Dogern station

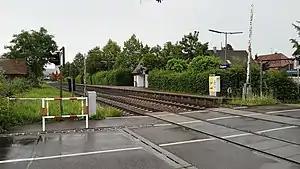
The station platform in 2019

Dogern station is a railway station in the town of Dogern, Baden-Württemberg, Germany. The station lies on the High Rhine Railway. The train services are operated by Deutsche Bahn.